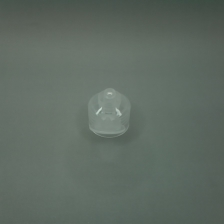
Color: white/transparent
Cap type: flip-top cap